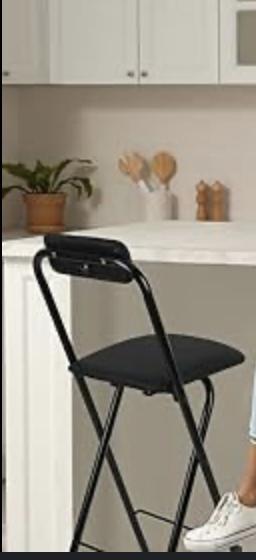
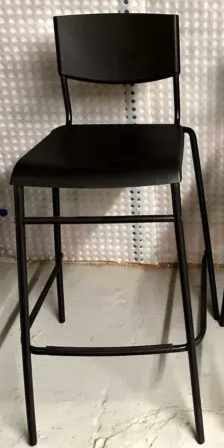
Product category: stool
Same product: no